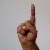
The image shows a hand gesture representing the letter 'D' in Indian Sign Language.